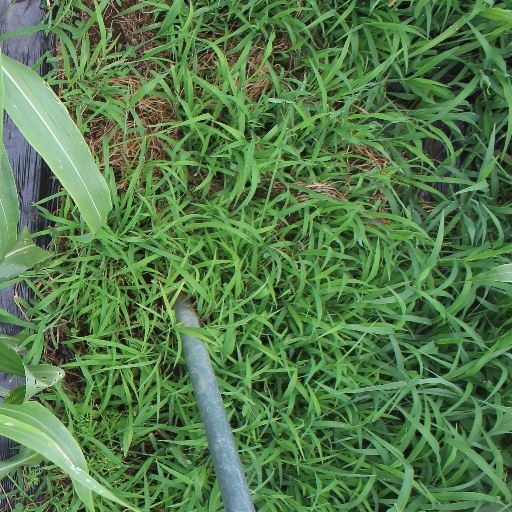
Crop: sorghum